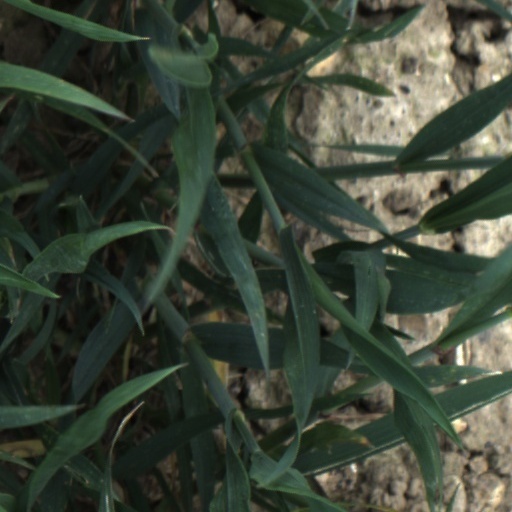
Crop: wheat